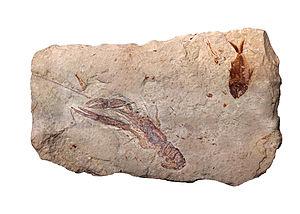
Un fossile est le reste d'un animal ou d'un végétal, généralement minéralisé, ou bien son simple moulage, conservé dans une roche sédimentaire. Les fossiles et les processus de fossilisation sont étudiés principalement dans le cadre de la paléontologie, mais aussi dans ceux de la géologie, de la préhistoire humaine et de l'archéologie.